Philip Wheeler

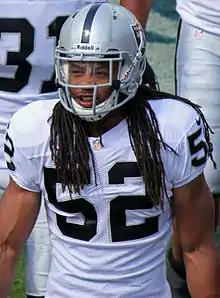
Wheeler with the Oakland Raiders in 2012

Philip Gregory Wheeler (born December 12, 1984) is an American former professional football player who was a linebacker in the National Football League (NFL). He was selected by the Indianapolis Colts in the third round of the 2008 NFL draft. He played college football for the Georgia Tech Yellow Jackets.